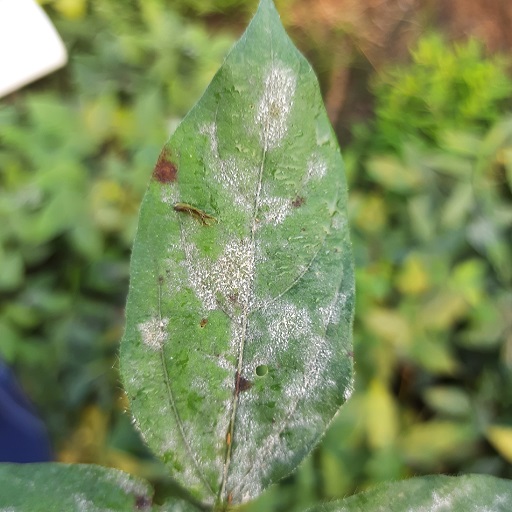
Label: Powdery Mildew